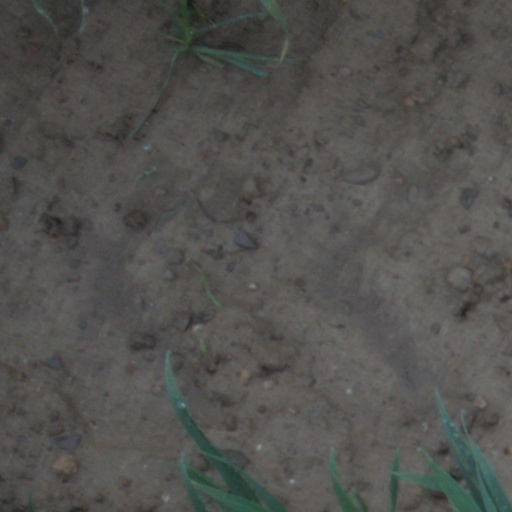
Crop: wheat